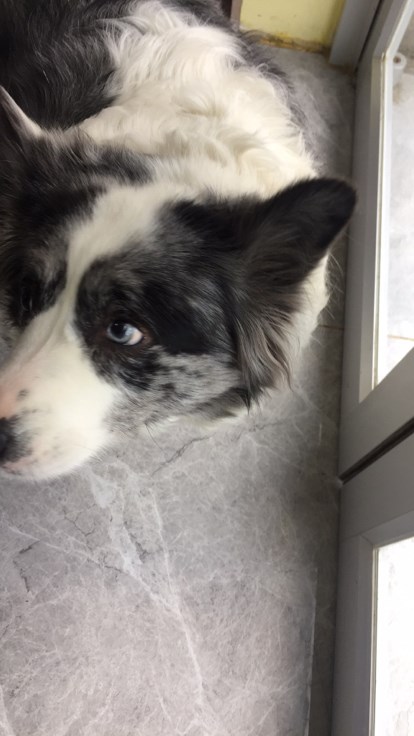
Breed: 2594-n000109-Border_collie